Southmoor Apartment Hotel

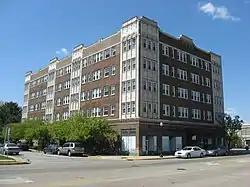
Southmoor Apartment Hotel, April 2012

Southmoor Apartment Hotel is a historic apartment hotel located in Hammond, Lake County, Indiana. It was built in 1928, and is a five-story, "L"-plan building with a reinforced concrete frame and hollow tile exterior sheathed in brick and terra cotta. The building is in the Spanish Colonial Revival style.